Edward White Benson

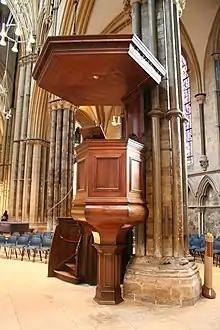
Pulpit in Lincoln Cathedral commemorating Archbishop Benson

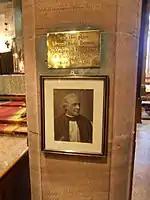
Memorial to Benson in Hawarden Church

The hymn "God Is Working His Purpose Out" was written by Arthur C. Ainger as a tribute to Benson as both were Masters at Eton and Rugby respectively.